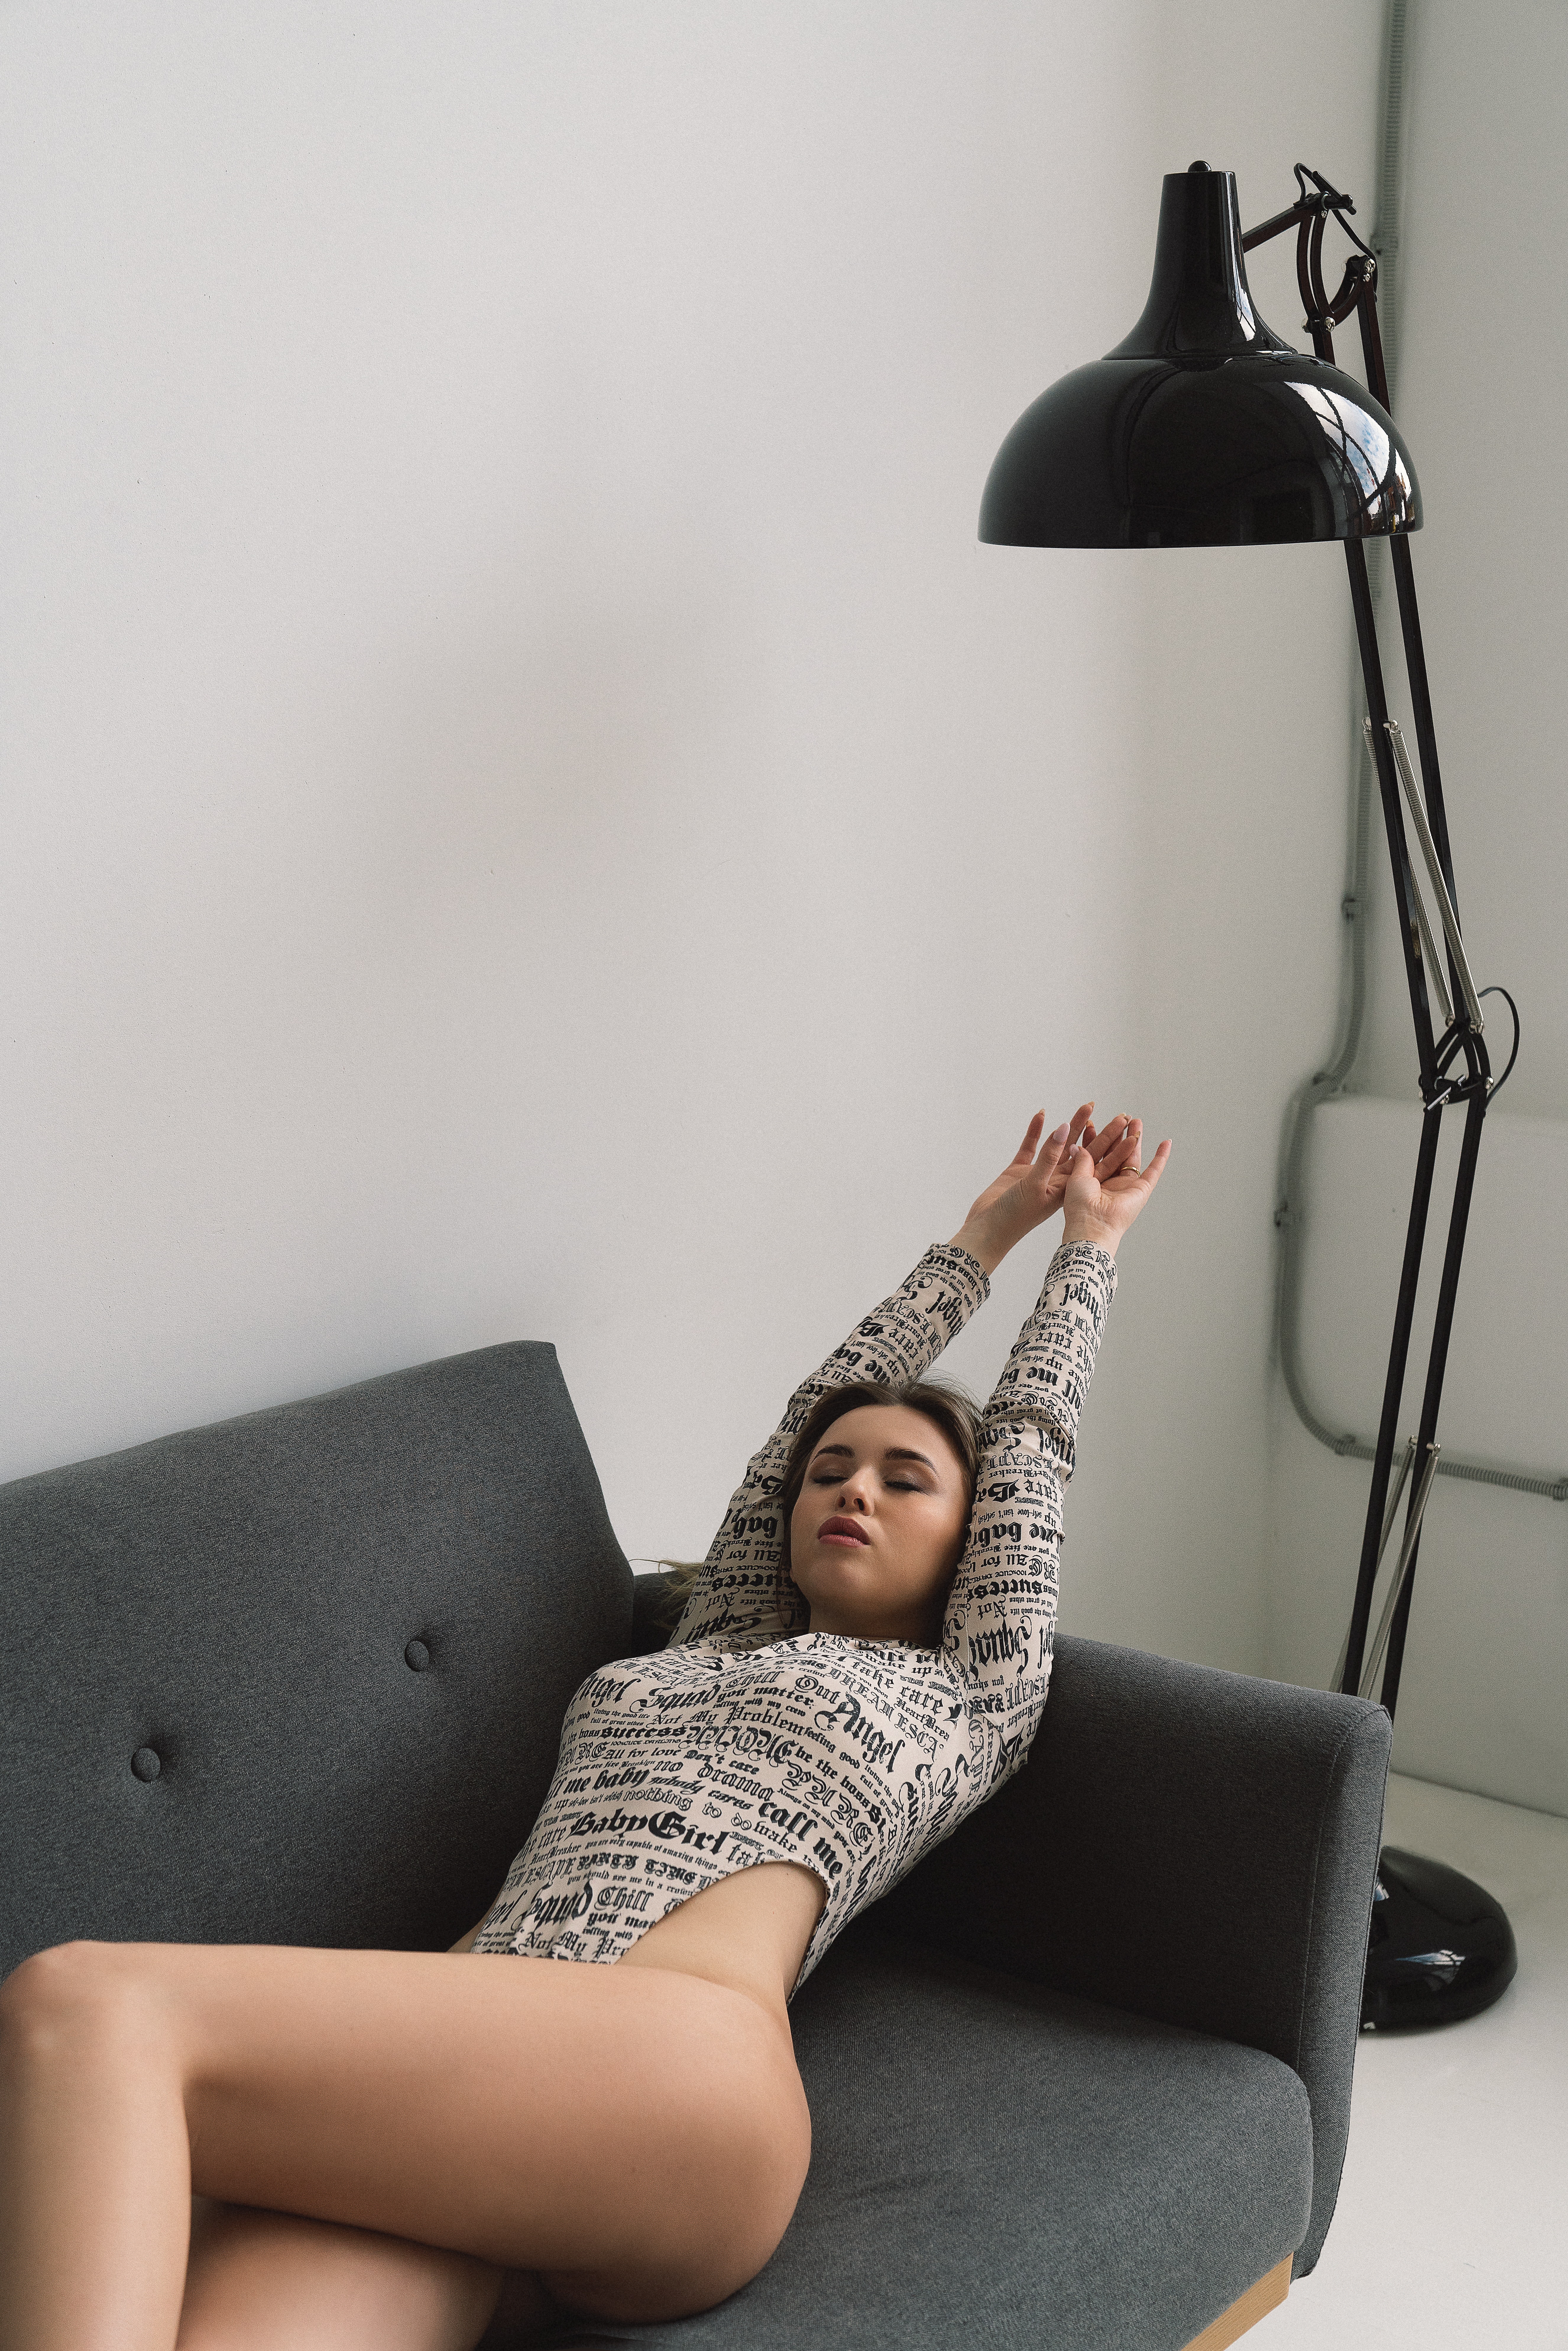
woman, joint, shoulder, furniture, comfort, leg, couch, human body, neck, knee, sleeve, flash photography, thigh, studio couch, grey, wall, finger, elbow, lamp, human leg, wood, wrist, sitting, flooring, room, foot, fashion accessory, light fixture, sofa bed, metal, photo shoot, lampshade, linens, sandal